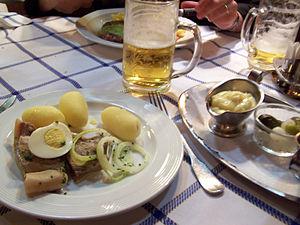
Assiette de tête de veau
La tête de veau est un plat consommé en Europe, notamment en France, en Belgique, en Allemagne, en Suisse et en Italie où c'est un repas de Noël traditionnel. Ce plat est préparé à partir de la tête d'un veau.